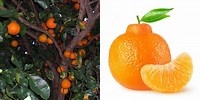
Label: mandarine